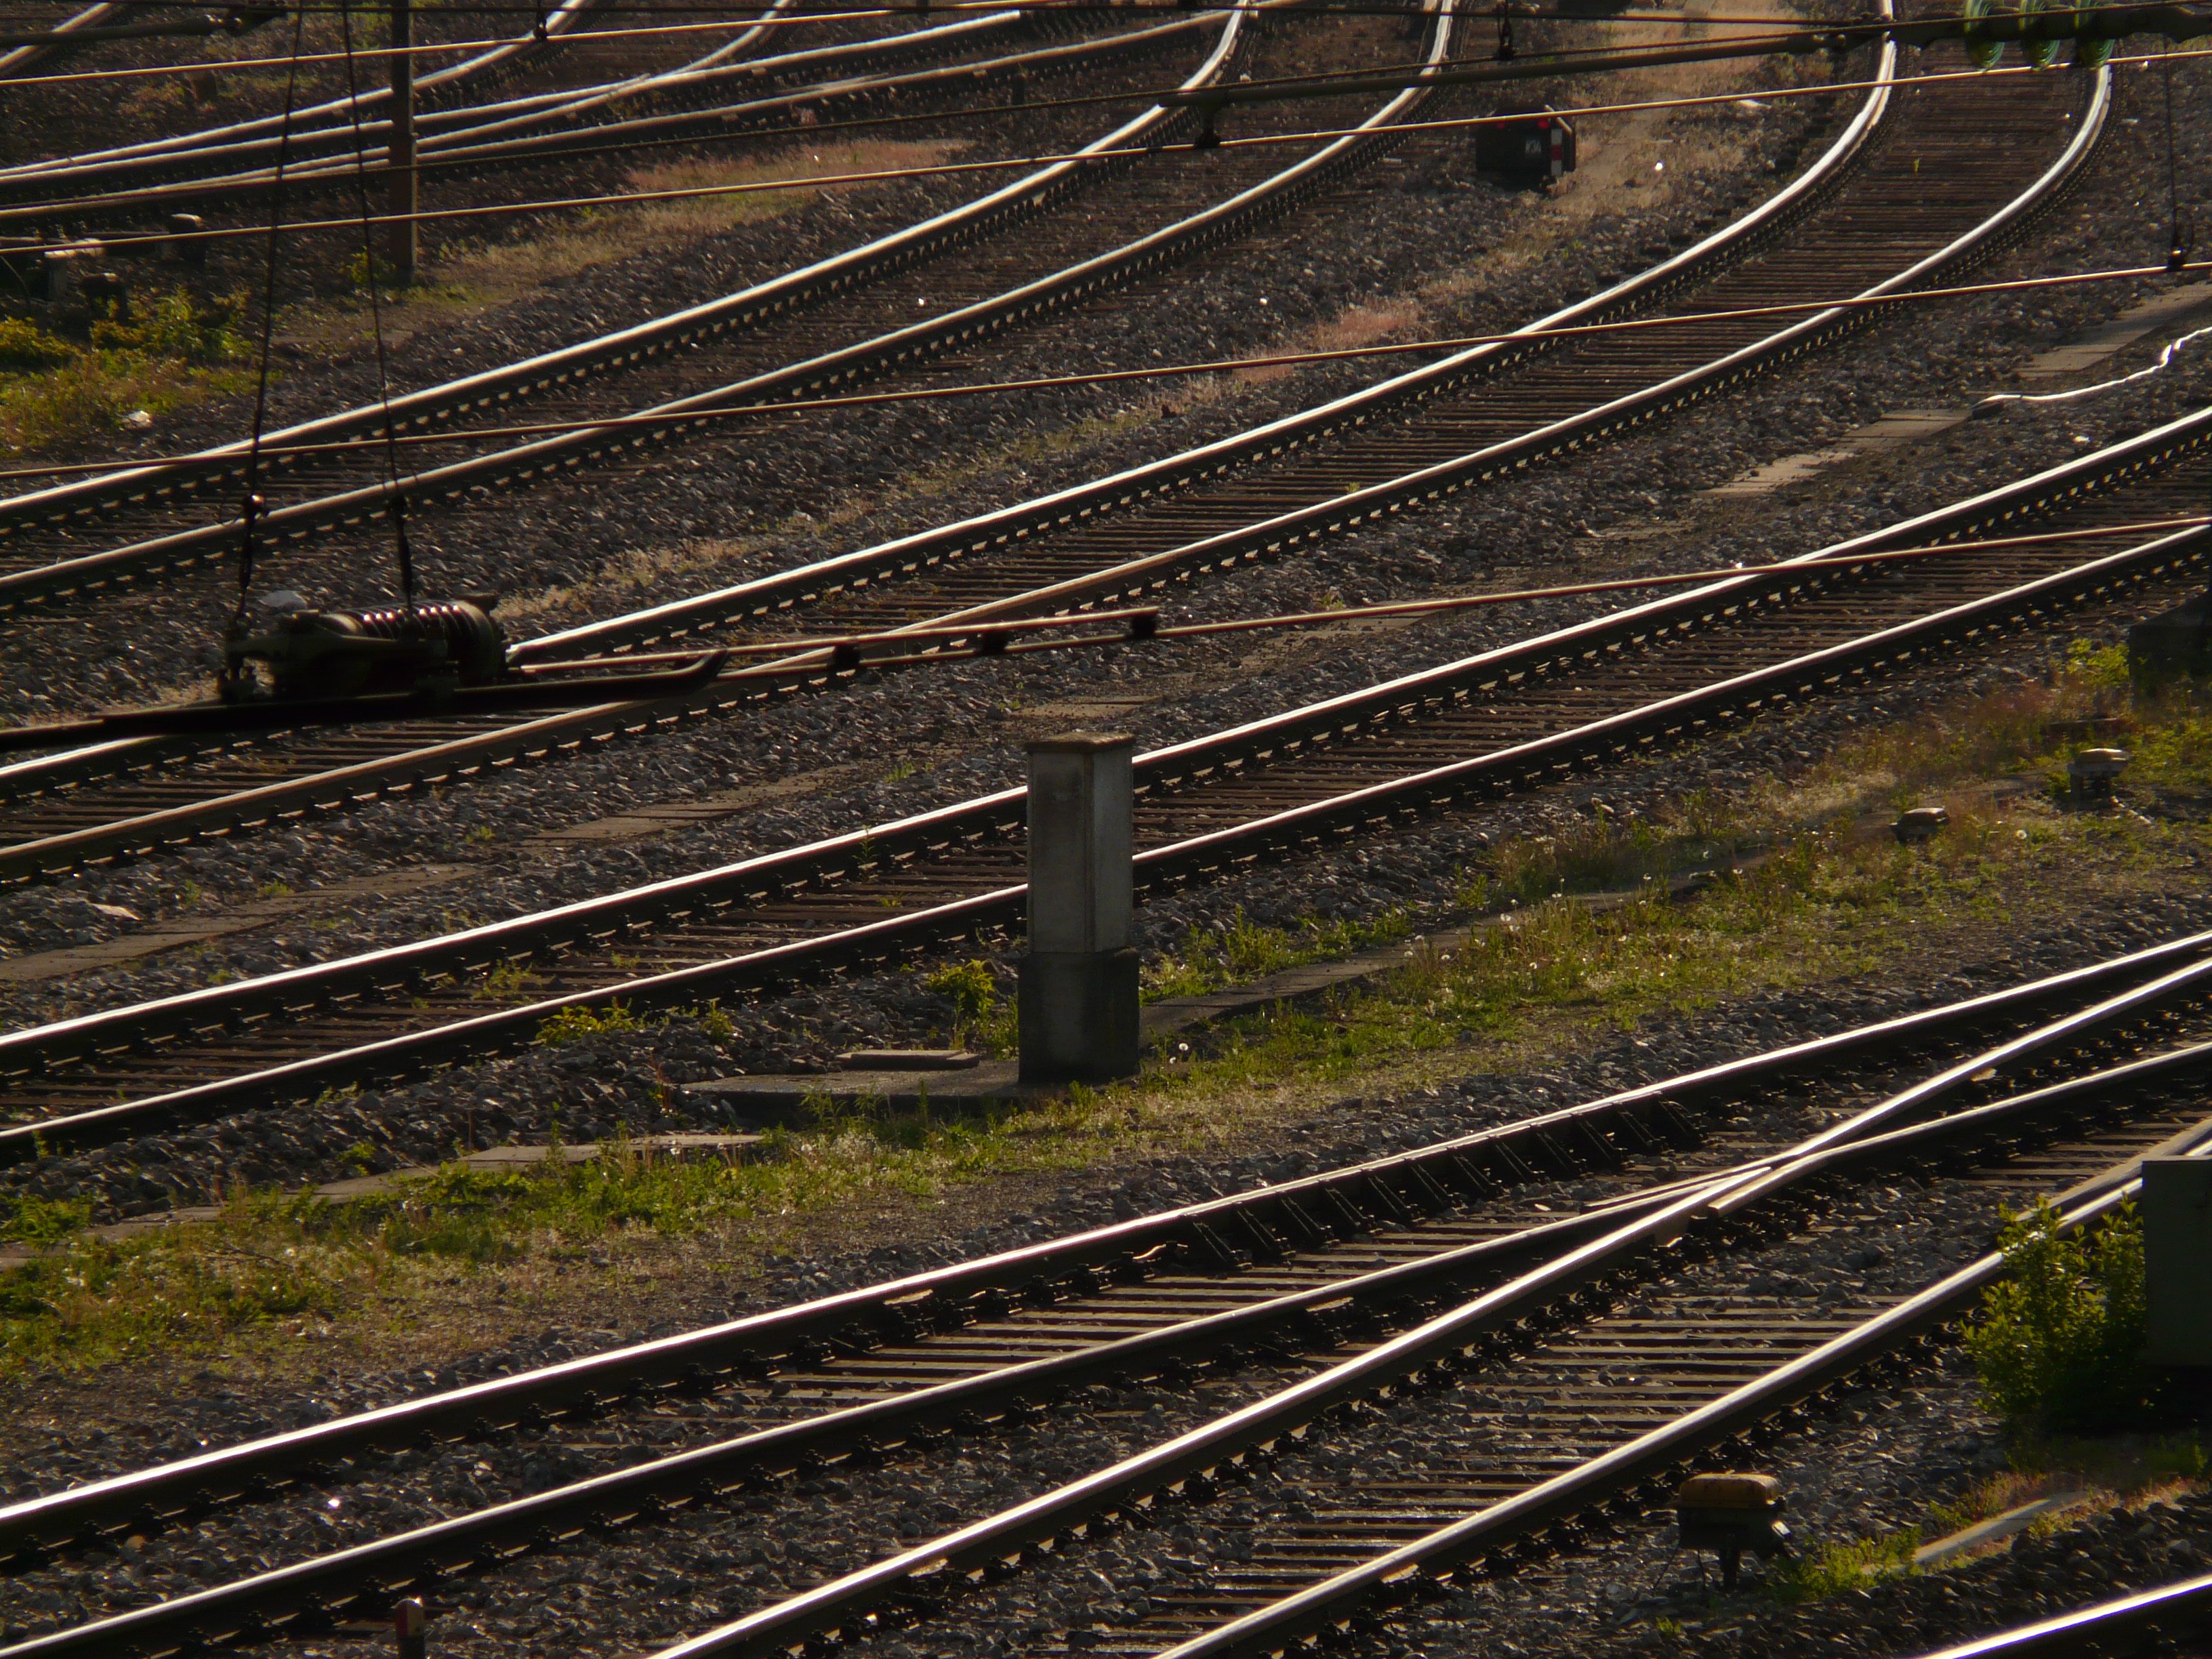
track, railway, train, travel, transport, line, vehicle, lane, stones, locomotive, loco, parallel, seemed, junction, rail transport, gleise, metropolitan area